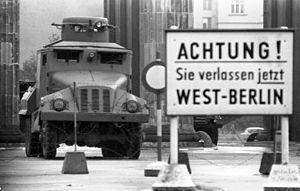
Cette chronologie de l'histoire de l'Allemagne nous donne les clés pour mieux comprendre l'histoire de l'Allemagne, l'histoire des peuples qui ont vécu ou vivent dans l'actuelle Allemagne.